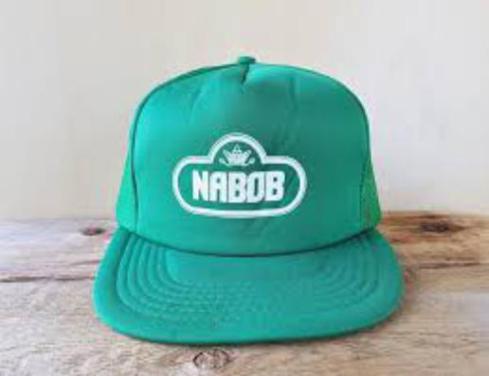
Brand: nabob
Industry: Food